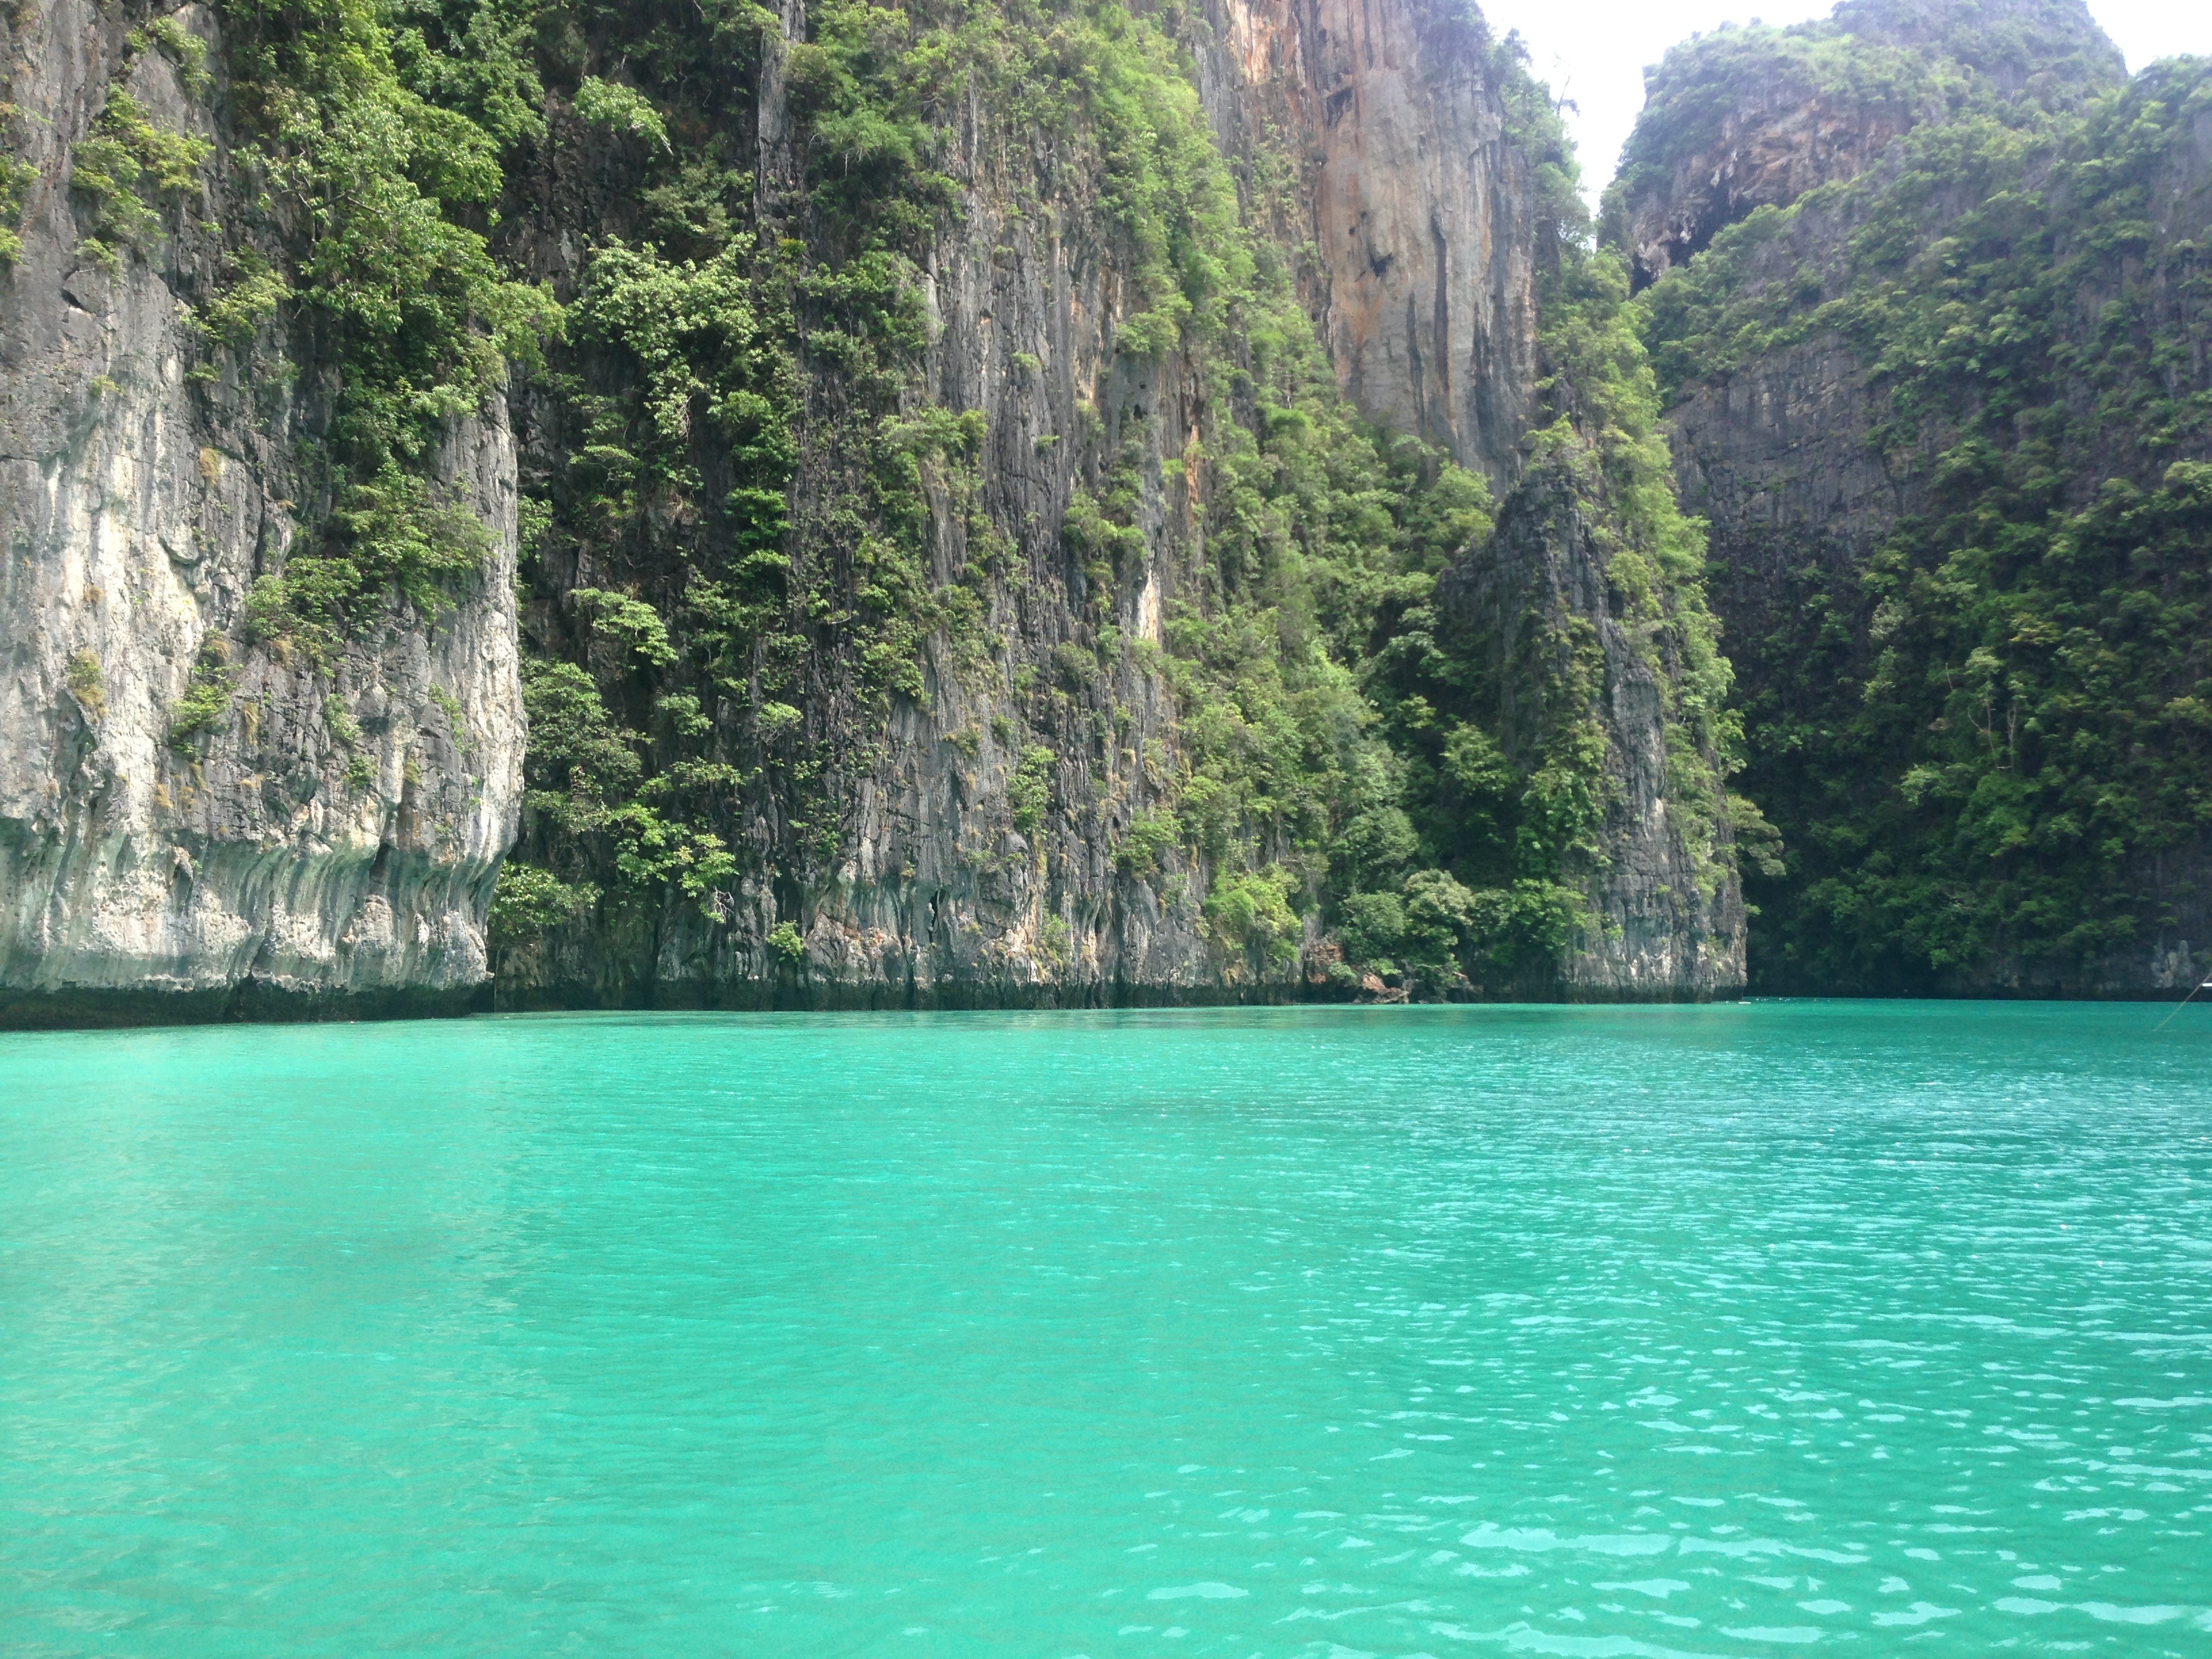
water, lake, lagoon, bay, fjord, reservoir, thailand, body of water, mar, landform